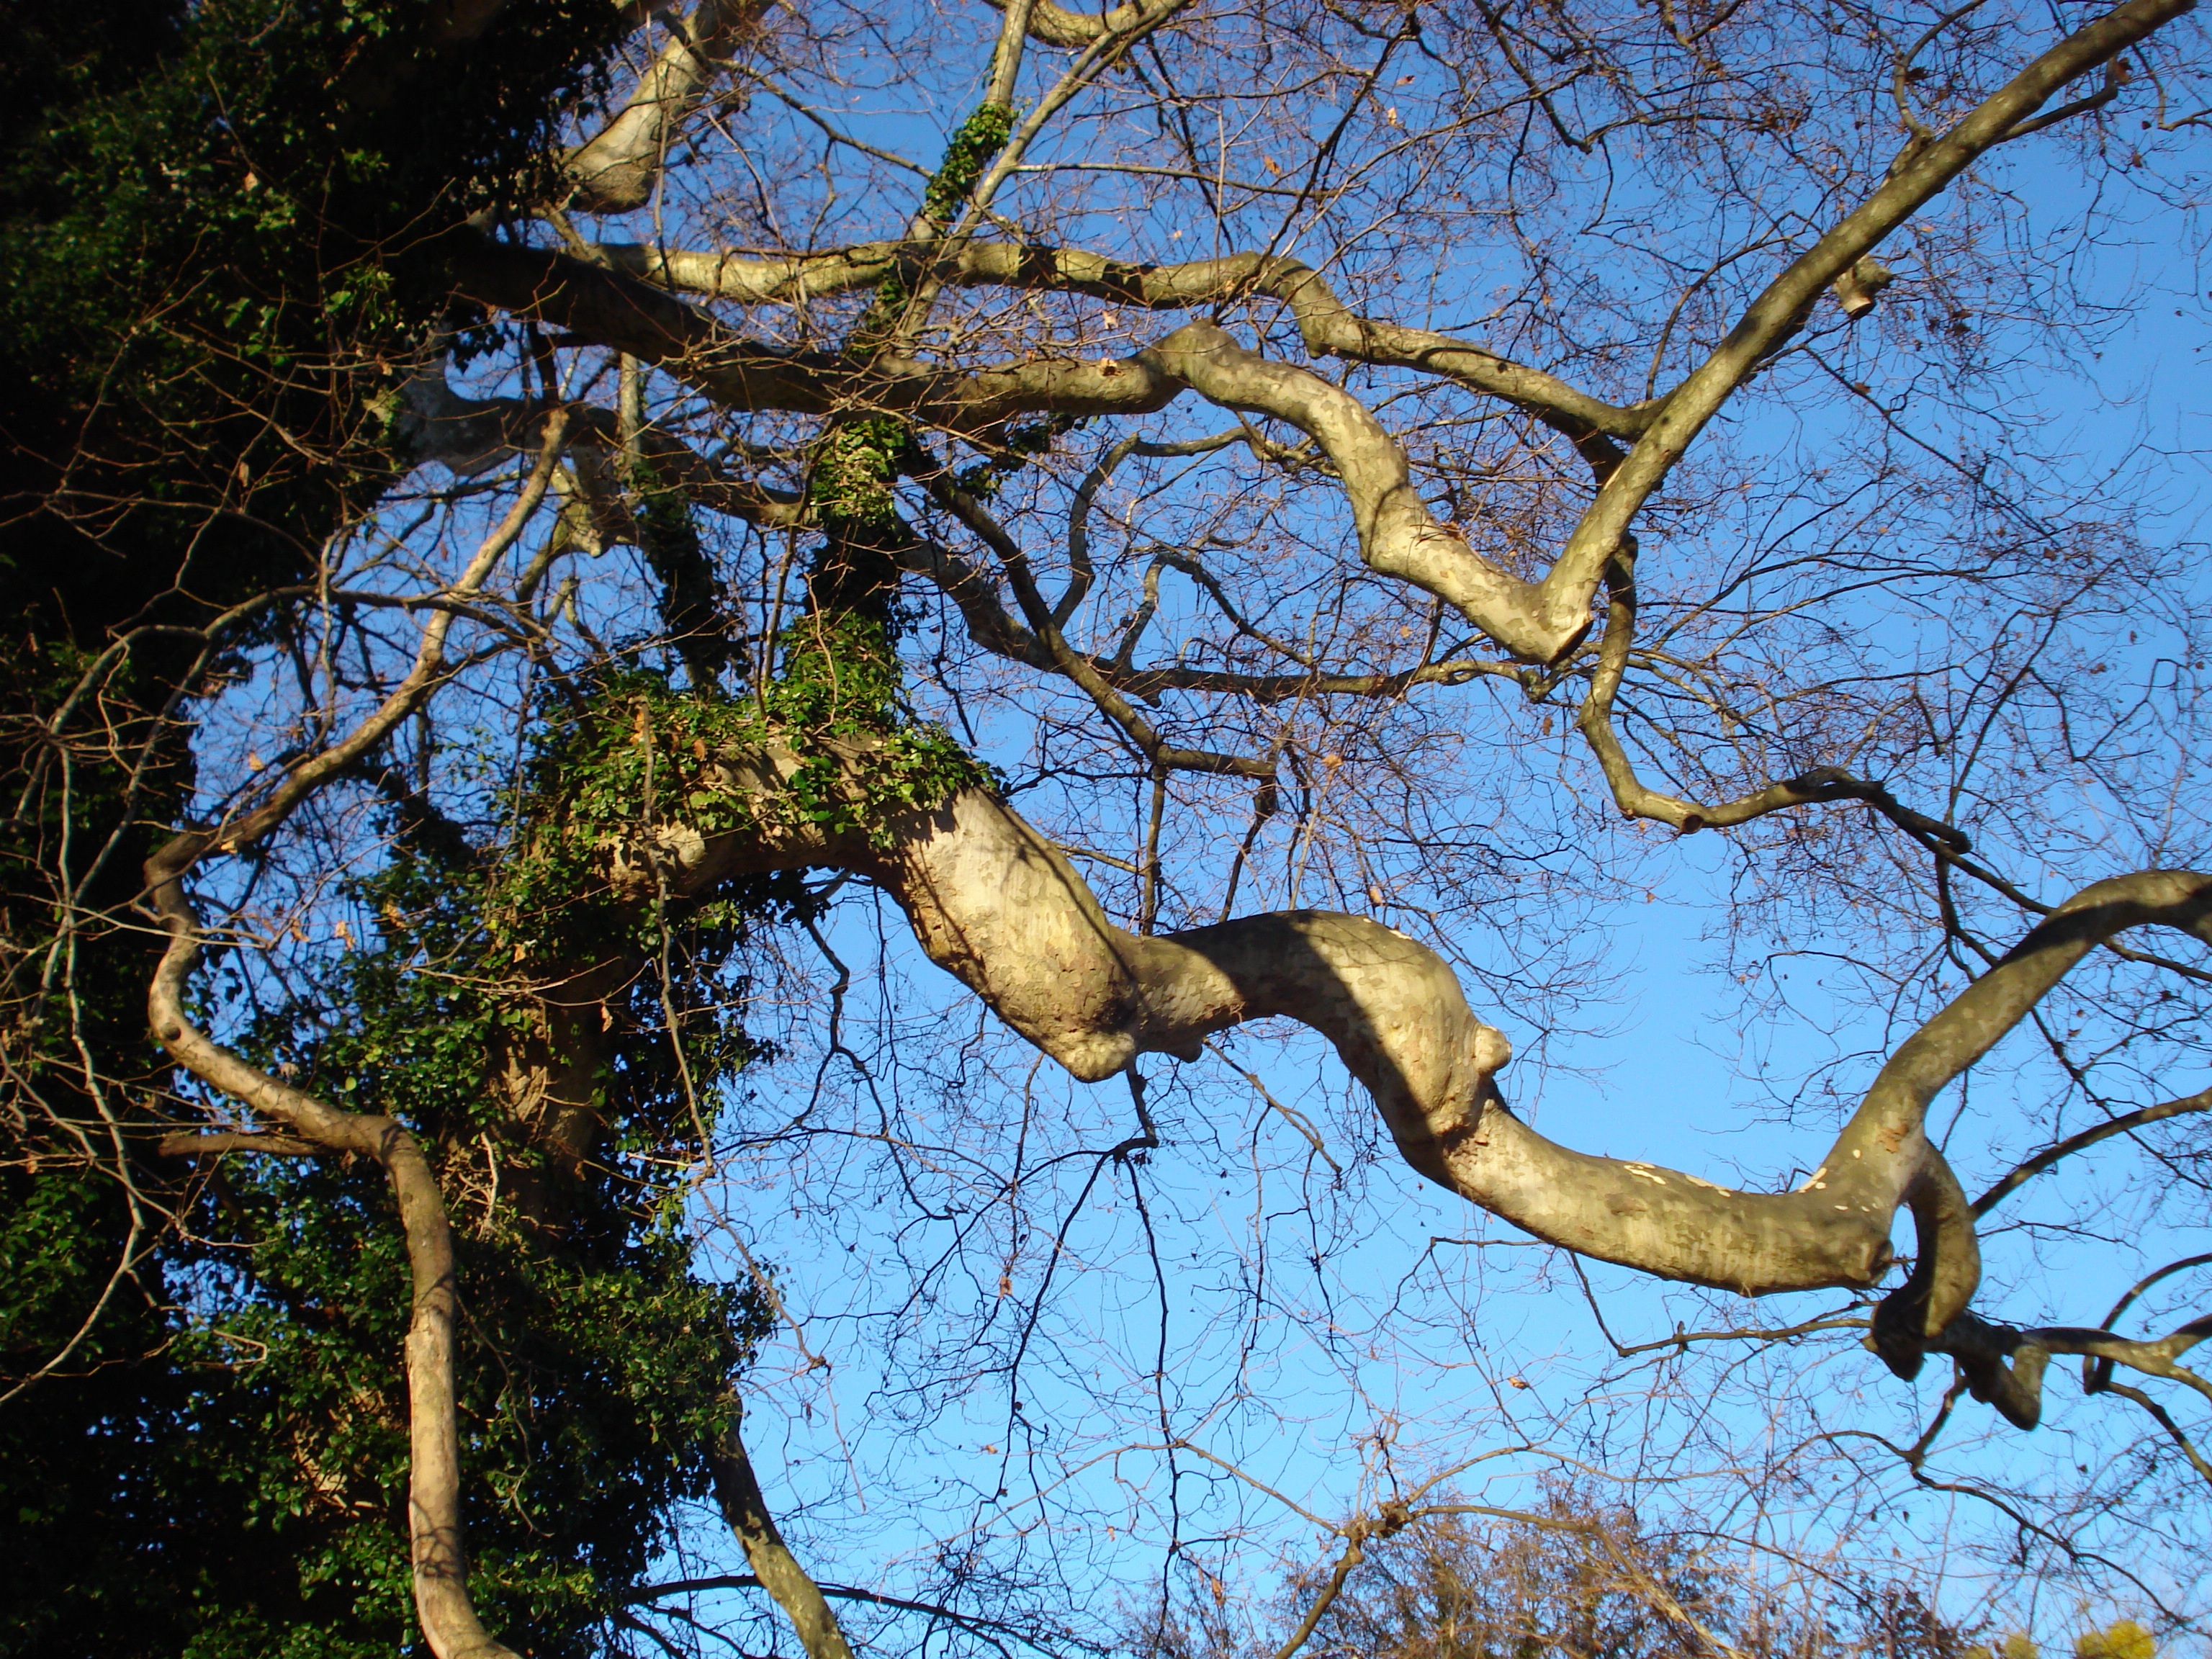
tree, nature, branch, plant, leaf, flower, trunk, autumn, trees, branches, oak, twisted, woodland, tortuous, woody plant, land plant